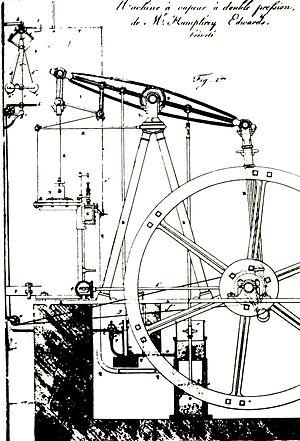
Nicolas Léonard Sadi Carnot, né le 1ᵉʳ juin 1796 à Paris et mort le 24 août 1832 à Ivry-sur-Seine ou à Paris, usuellement appelé Sadi Carnot, est un physicien et ingénieur français.
Humphrey Edwards est un ingénieur en mécanique anglais, spécialiste de la machine à vapeur.